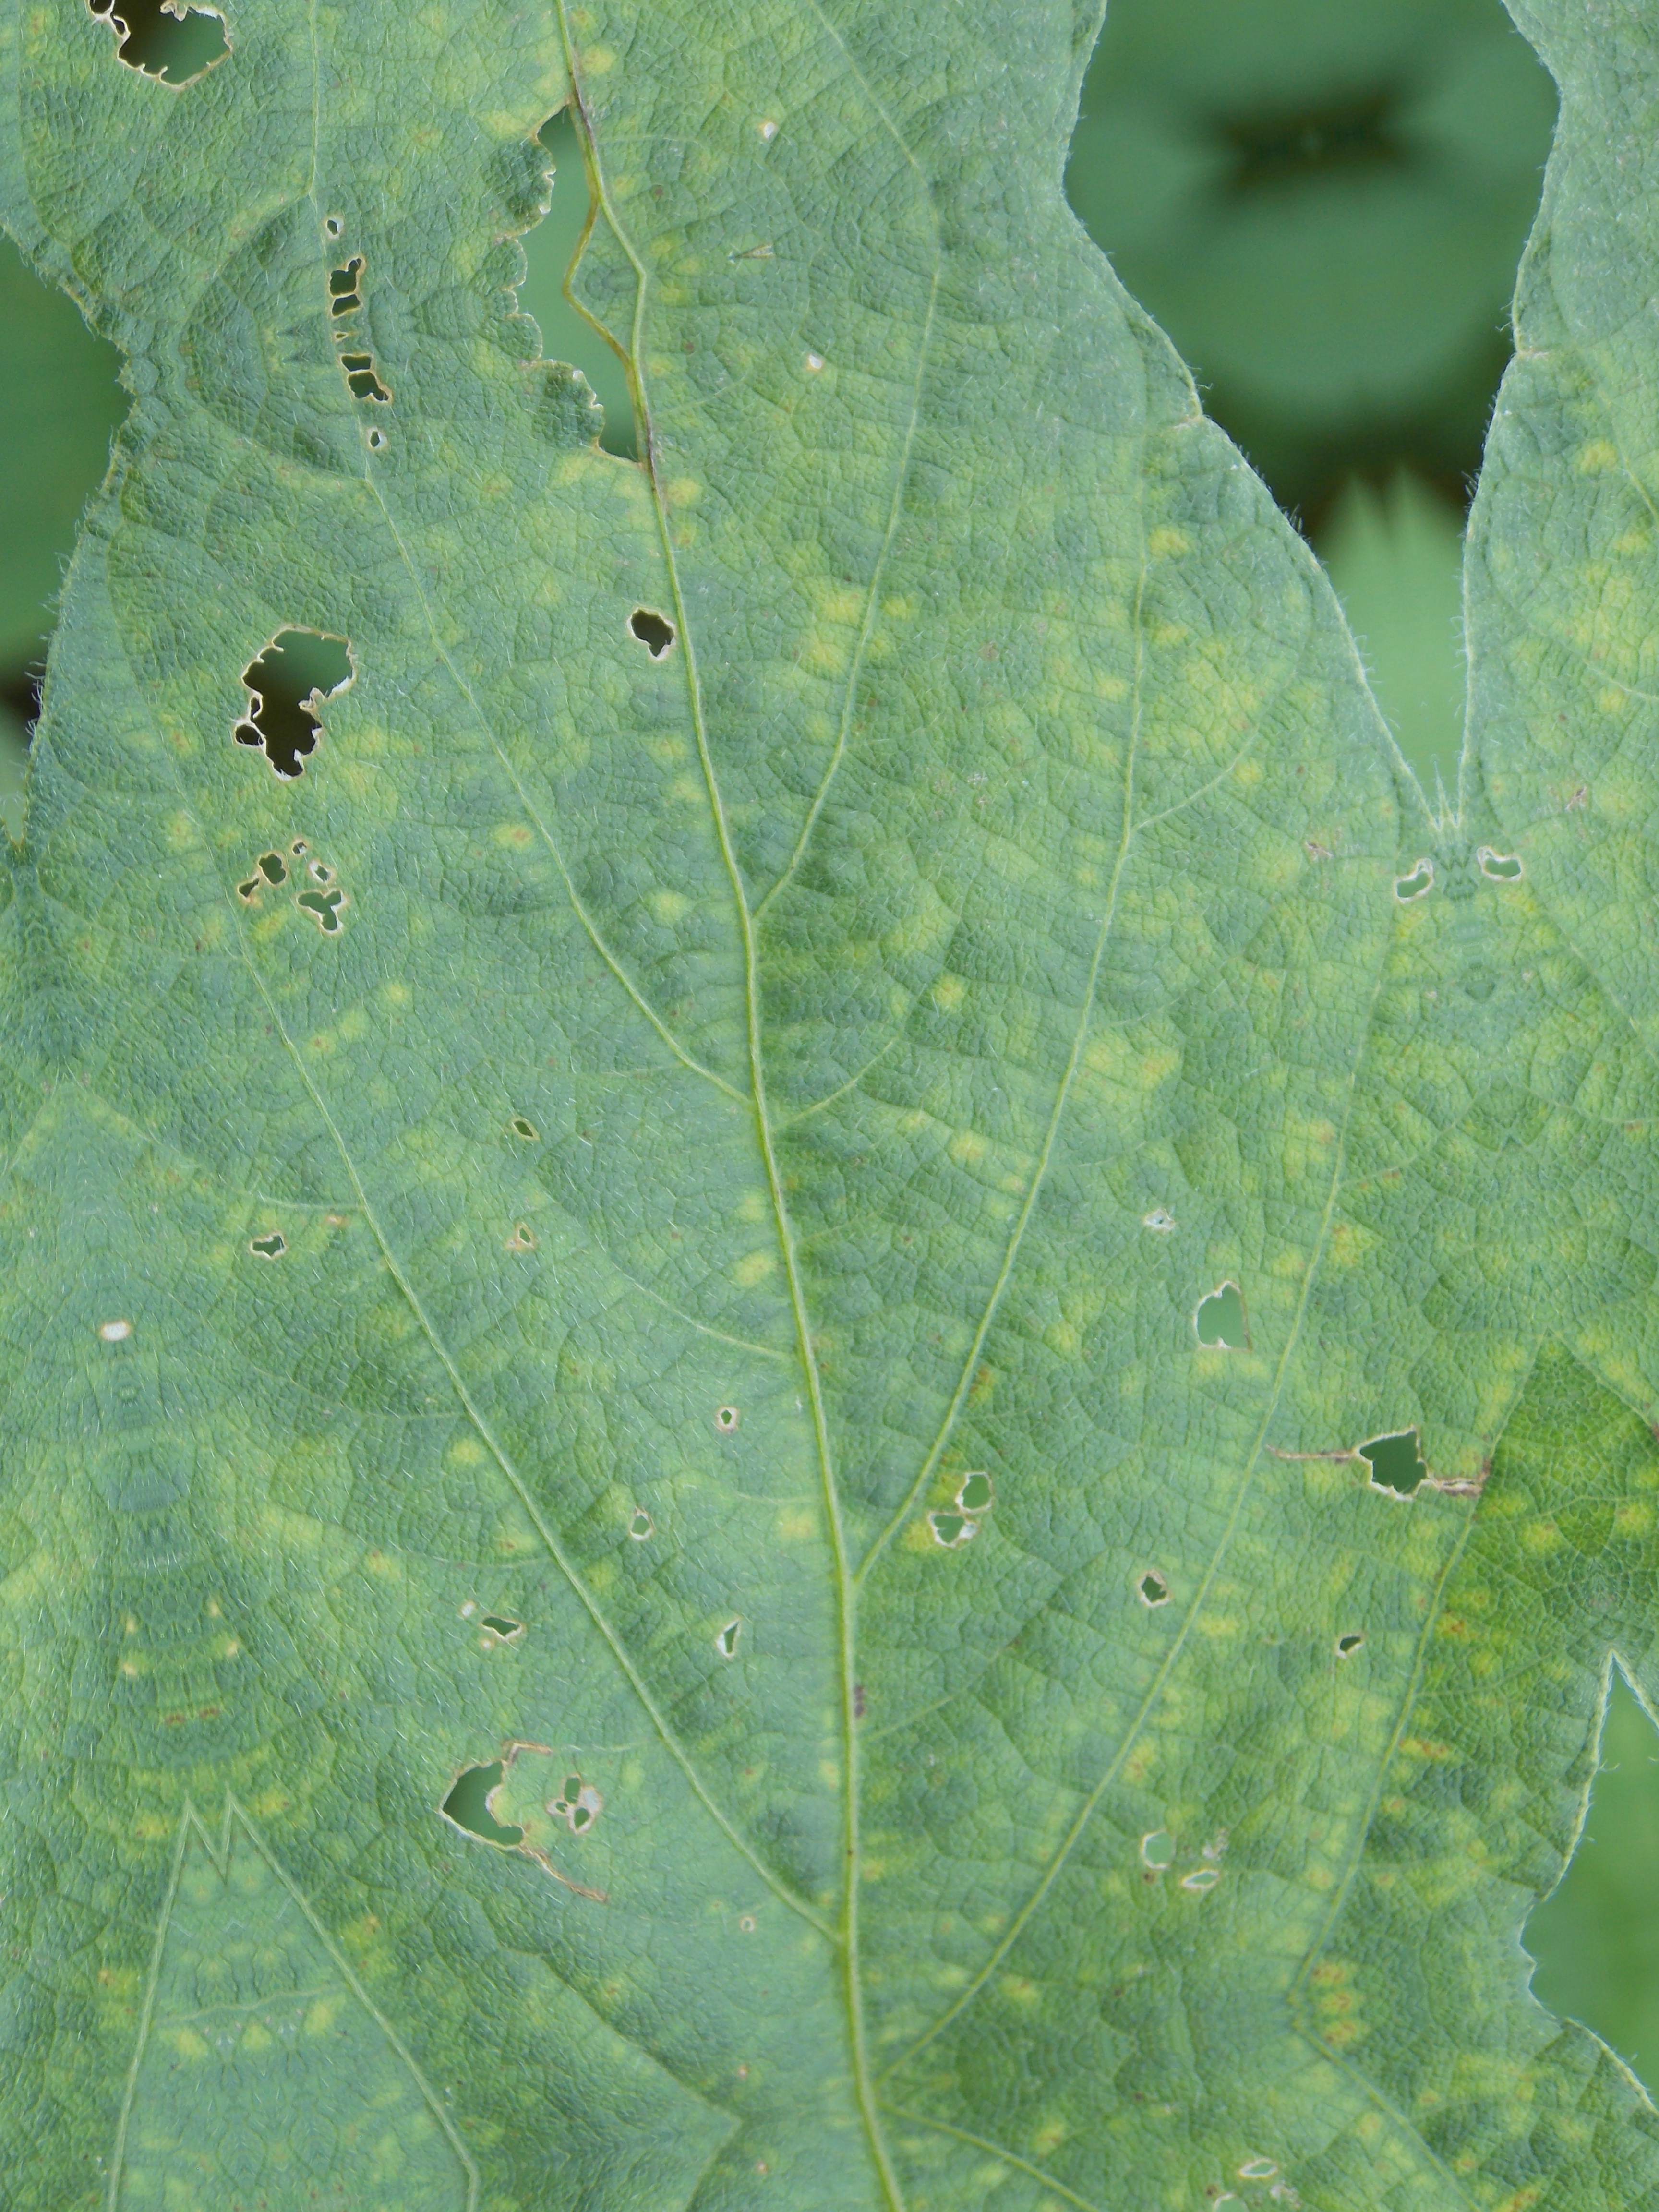
Label: Disease